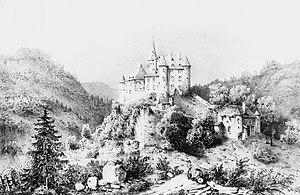
Album du Dauphiné, ou Recueil de dessins représentant les sites les plus pittoresques du Dauphiné.
Le château d’Uriage est un ancien château fort, du XIIIᵉ siècle profondément remanié aux XVIᵉ et XIXᵉ siècles, qui se dresse sur la commune de Saint-Martin-d'Uriage, dans le département français de l'Isère, en région Auvergne-Rhône-Alpes.